Sergio Moro

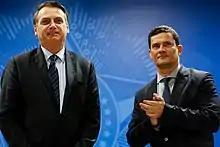
Moro and Bolsonaro, in 2019

His nomination was well received by fellow magistrates across the country, but opponents of Bolsonaro and some people in the press criticized the decision on the grounds of conflict of interest, claiming that Moro's sentencing of former president Luiz Inácio Lula da Silva greatly benefited Bolsonaro's bid for the presidency.